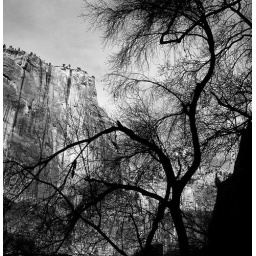
Red rock cliff face in Zion National Park